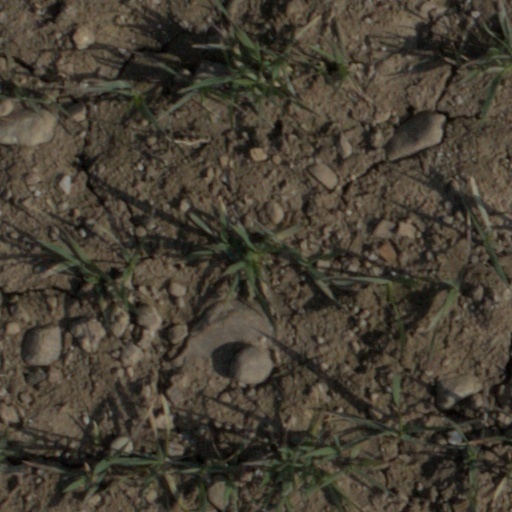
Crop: wheat